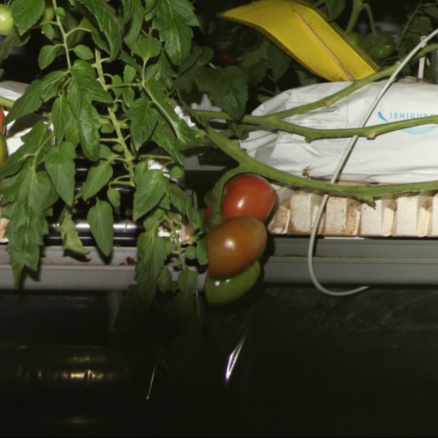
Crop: tomato